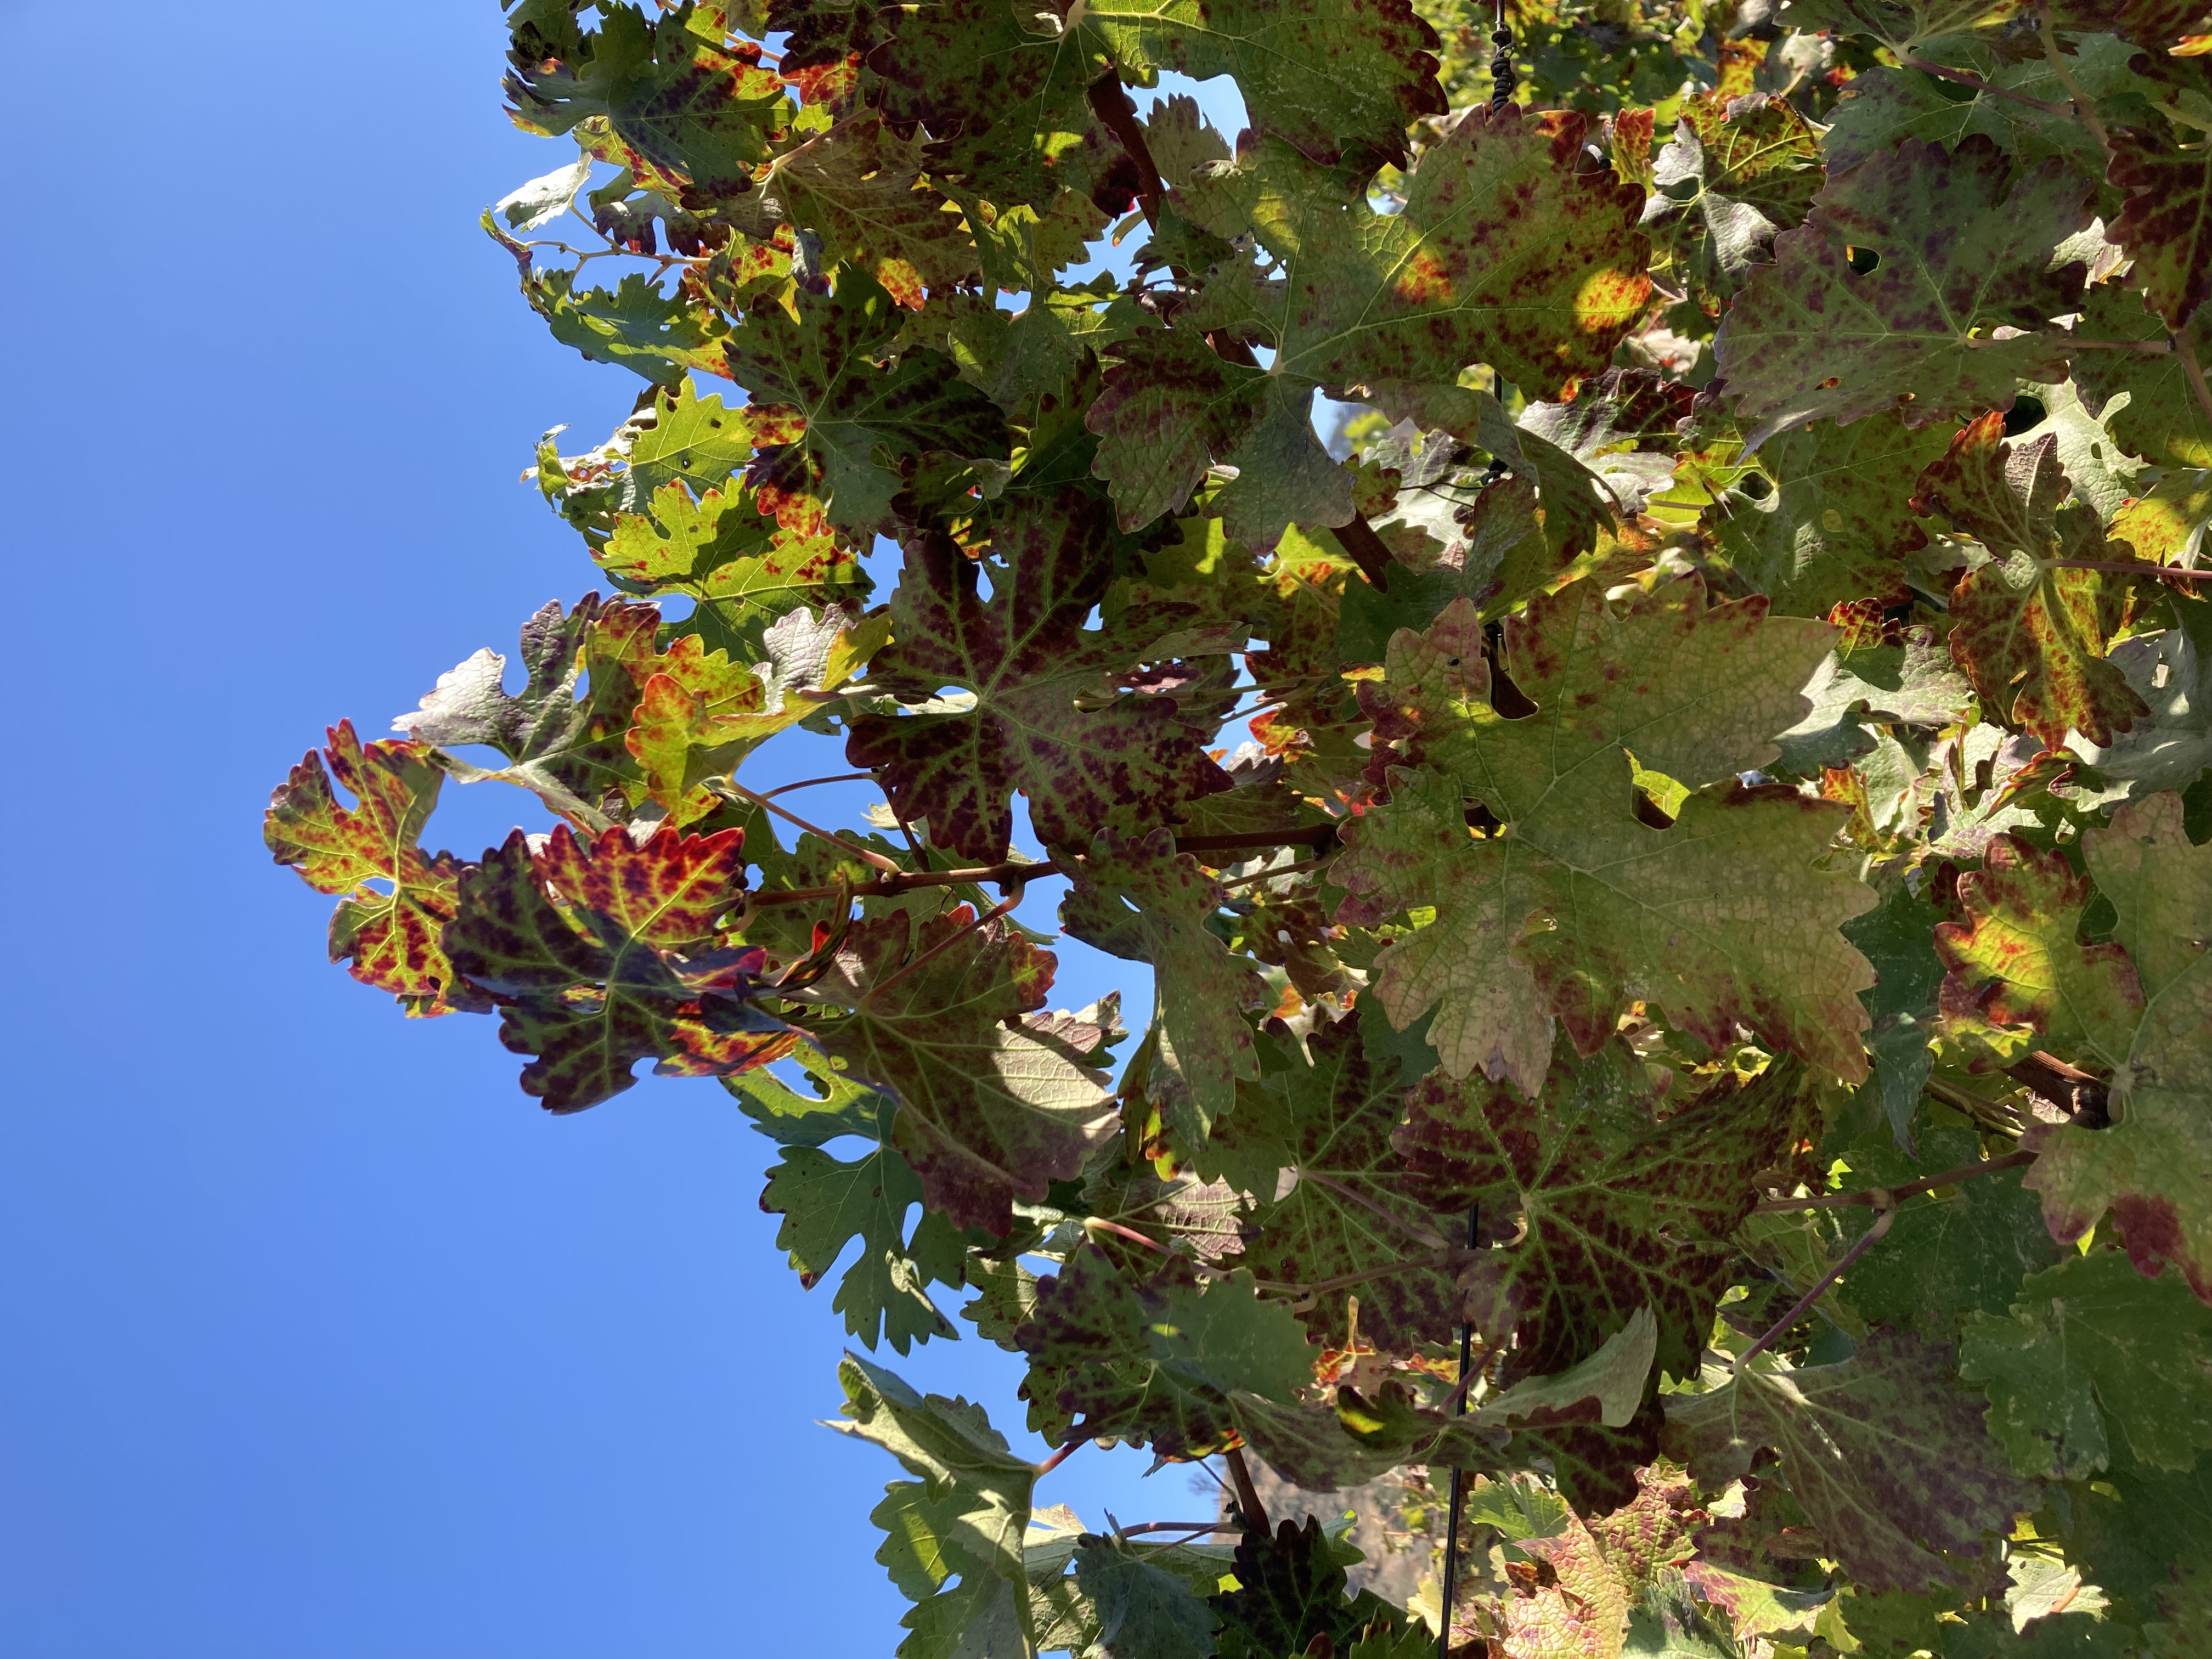
Label: Leafroll 3